Helge Braun

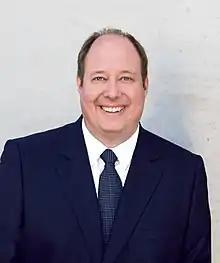
Braun in 2017

Helge Reinhold Braun (born 18 October 1972) is a German physician and politician of the Christian Democratic Union (CDU). Between 2018 and 2021, he served as Head of the Chancellery and Federal Minister for Special Affairs in the fourth coalition government of Chancellor Angela Merkel. He was the Parliamentary Secretary of State for Bureaucracy Reduction and Federal-State Relations at the Chancellery between 2013 and 2018.